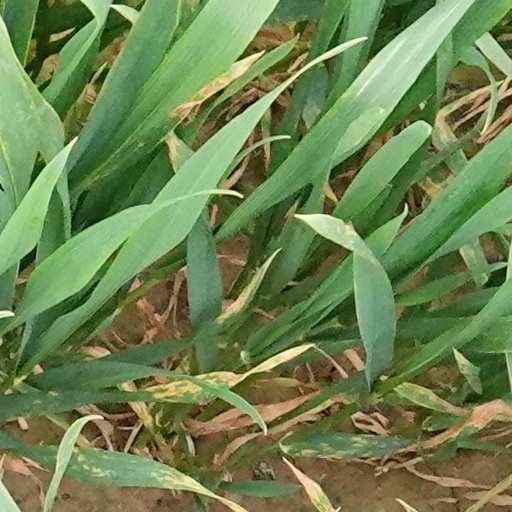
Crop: wheat